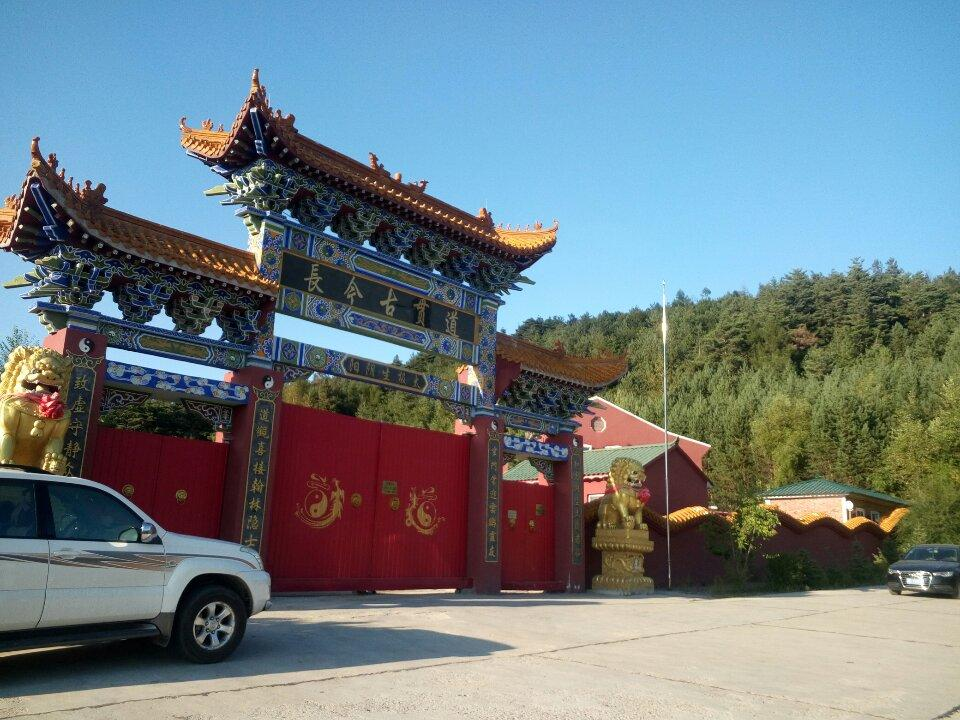
地标名称：天仙宫
所在城市：牡丹江市·东安区